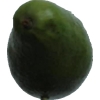
Label: green_avocado